Batmobile

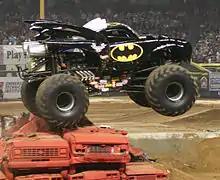
The Batman monster truck, competing in Phoenix, Arizona in 2006

According to the Warner Bros. Studios lot, the "" Batmobile combined inspiration from both the sleek, streamlined design of classic Batmobiles and the high-suspension, military build from the more recent Tumbler from "The Dark Knight Trilogy". They were also inspired by the 1989 Batmobile. Designed by production designer Patrick Tatopoulos and Dennis McCarthy, the Batmobile is about 20 feet long and 12 feet wide. Unlike previous Batmobiles, it has a Gatling gun sitting on the front and the back tires are shaved down tractor tires. The Batmobile elevates itself for scenes depicting it going into battle or when performing jumps and lowers to the ground when cruising through the streets. The Batmobile appears in a flashback for "Suicide Squad", when Batman was pursuing the Joker and Harley Quinn before their car crashed into the river, the Joker escaping while Harley was captured.